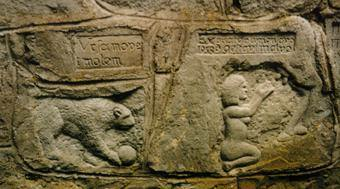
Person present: No